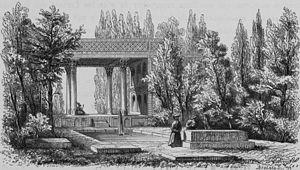
Tombeau de Poete Hafez